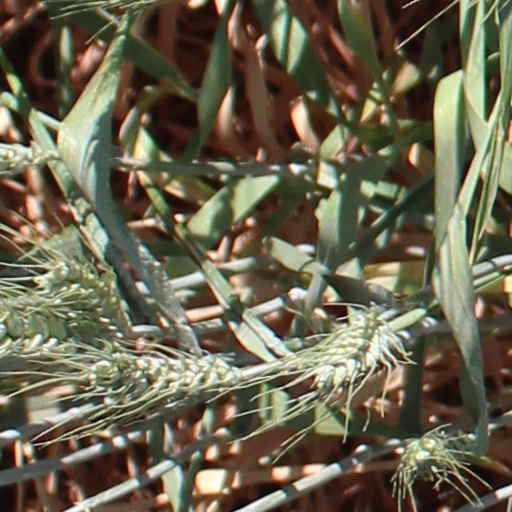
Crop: wheat